Gustav Plaut

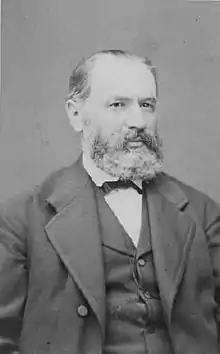

Gustav Plaut (26 February 1824 – 3 July 1908) was a German banker who funded trade with Russia and Poland as well a number of railways. He also rescued the King of Saxony’s gold and jewels from the advancing Austrian army.